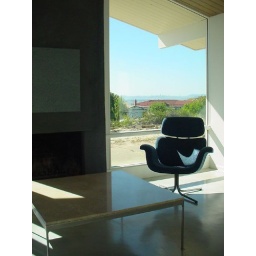
Tulip chair by Pierre Paulin for Artifort, Nicos Zographos marble coffee table